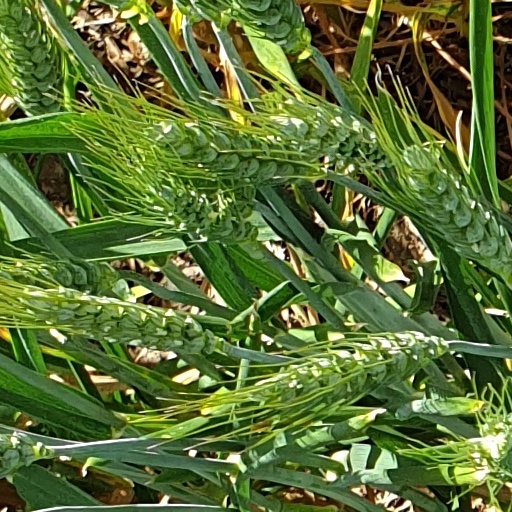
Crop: wheat